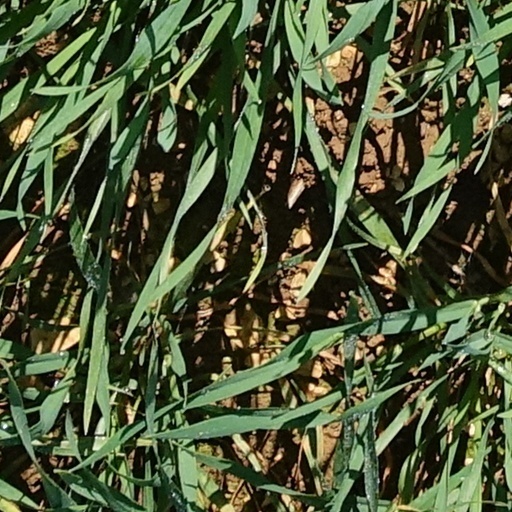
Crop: wheat